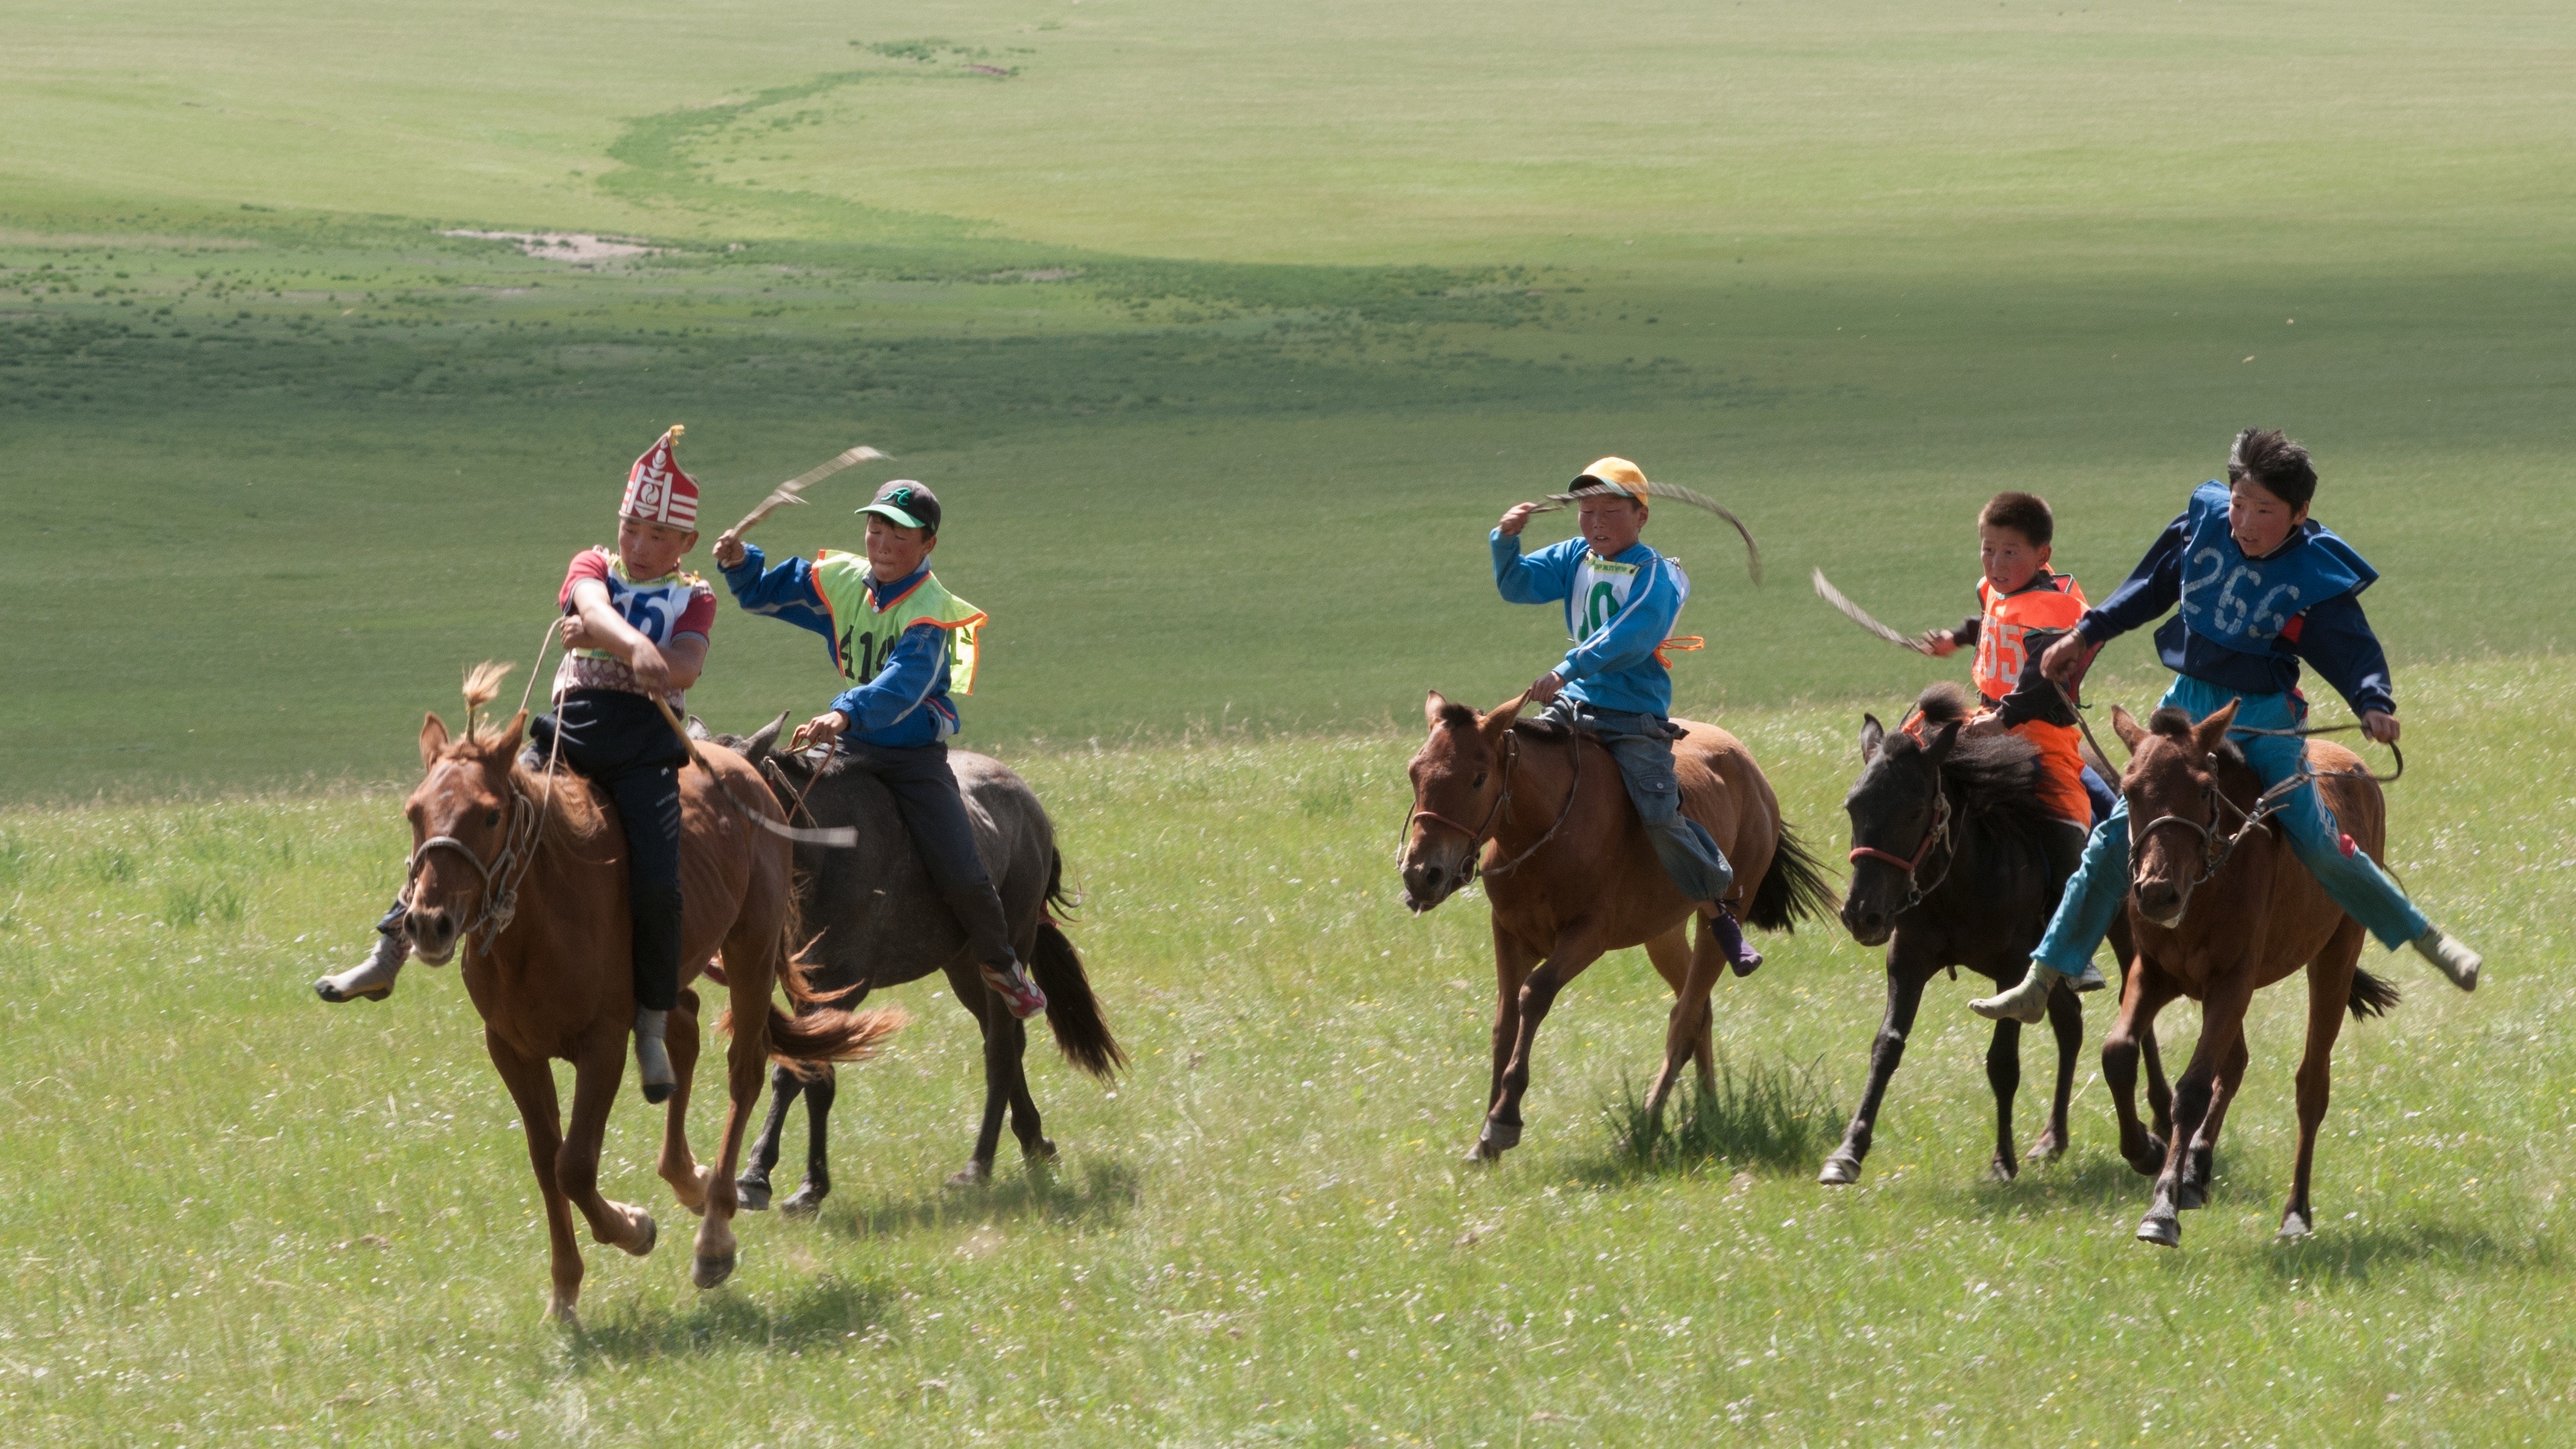
ranch, horse, ride, competition, children, sports, grassland, racing, jockey, mongolia, equestrianism, horse racing, eventing, trail riding, horse like mammal, mustang horse, animal sports, equestrian sport, endurance riding, nadam